Andrew Coyne

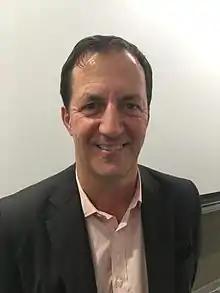
Andrew Coyne, October 2016

James Andrew Coyne (born December 23, 1960) is a Canadian columnist with "The Globe and Mail" and a member of the "At Issue" panel on CBC's "The National". Previously, he has been national editor for "Maclean's" and a columnist with "National Post".